Bank of Prussia

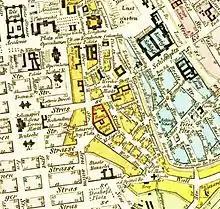
Map of central Berlin in 1847, with the Bank lined in red

Frederick II founded the Royal Bank on , but it soon ran into financial trouble and had to be granted a revised charter to issue banknotes on , which is why 1766 is often referred to as its founding date; it started operations under that new guise in 1767. The bank was located at Jägerstrasse 34-35 in Berlin's Friedrichswerder district, originally only on the ground floor of a building that had been erected by architect Johann Arnold Nering in 1690 as a home for the chief huntmaster of Brandenburg. Around 1786, the bank expanded into the whole building.